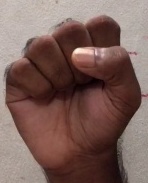
ASL sign: S